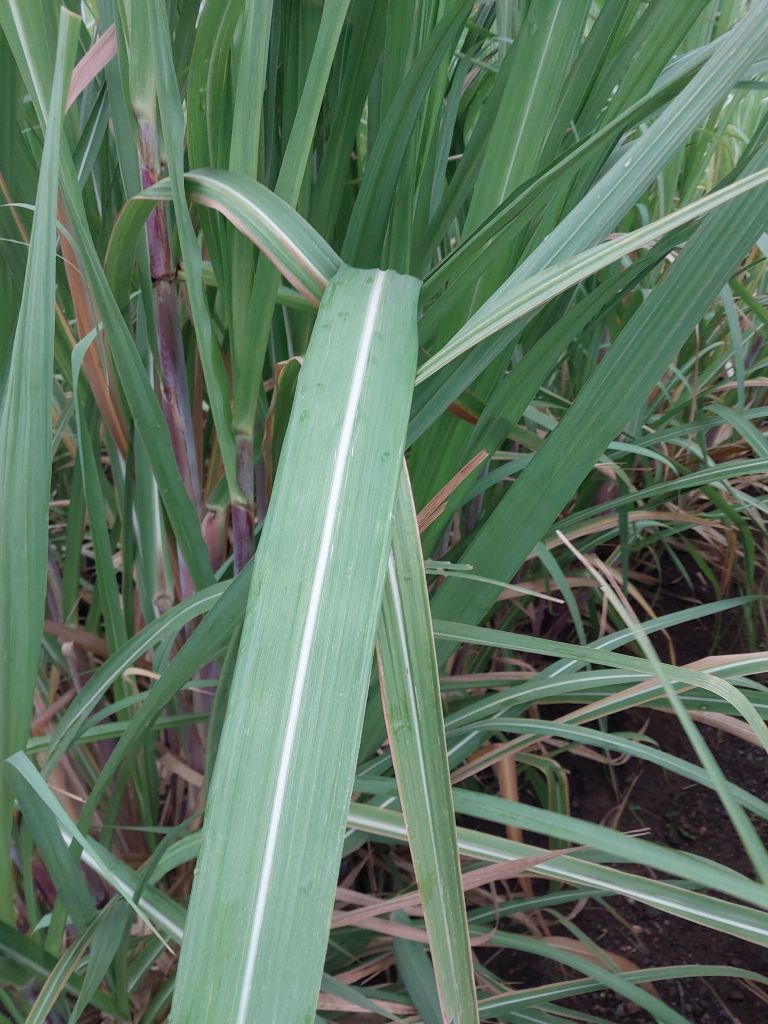
Label: Healthy